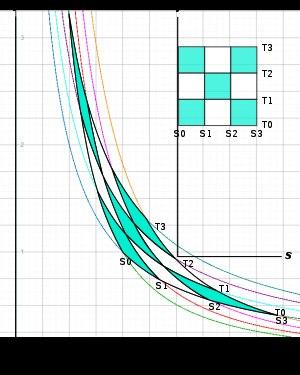
Le gaz parfait est un modèle thermodynamique décrivant le comportement des gaz réels à basse pression.